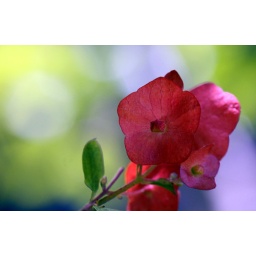
flower in red